John Brown (abolitionist)

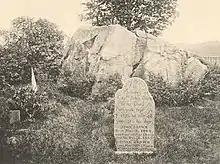
Brown's grave, 1896

By the morning of October 18 the engine house, later known as John Brown's Fort, was surrounded by a company of U.S. Marines under the command of First Lieutenant Israel Greene, USMC, with Colonel Robert E. Lee of the United States Army in overall command.